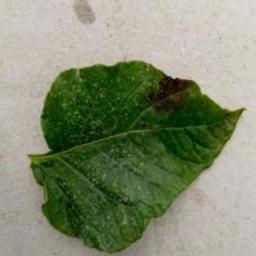
Etiqueta: Late Blight